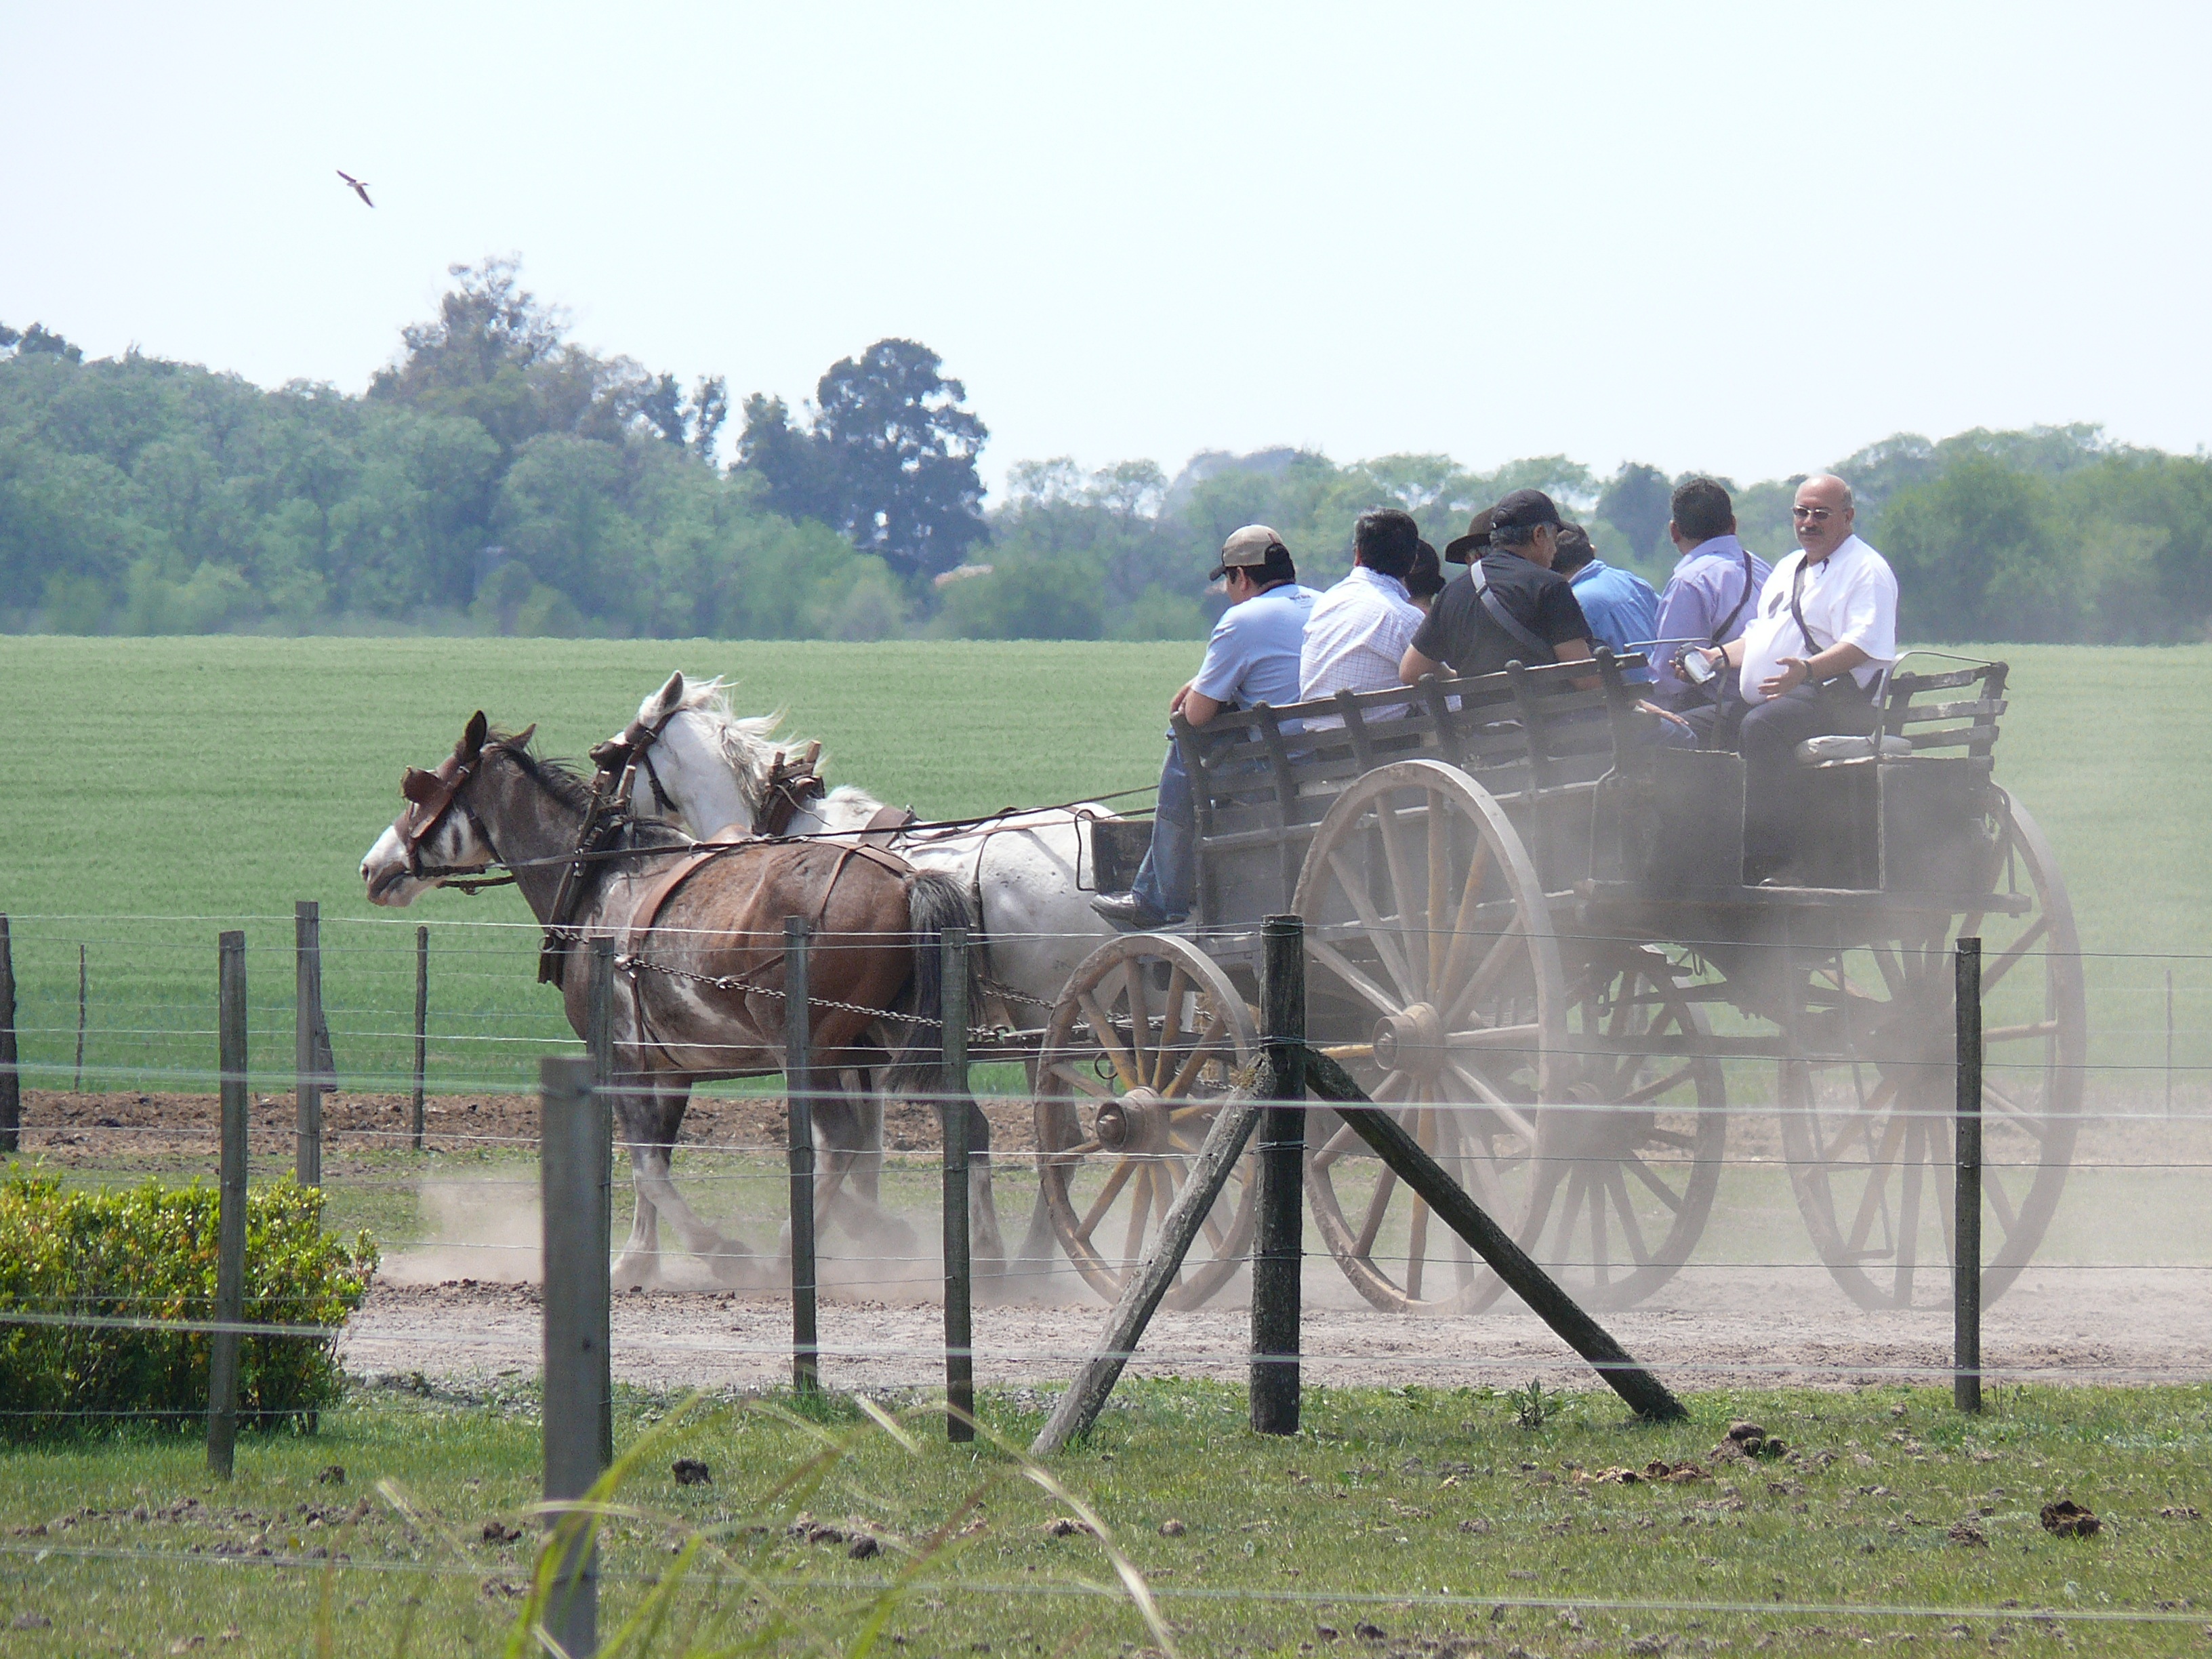
farm, cab, pasture, ranch, horse, stallion, horses, tourists, mare, argentina, jockey, entertainment, rural area, equestrianism, pack animal, eventing, trail riding, horse like mammal, animal sports, equestrian sport